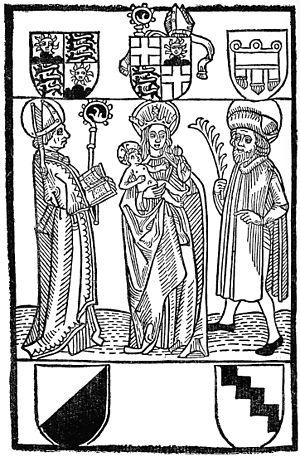
La bibliothèque capitulaire de Constance était à l'origine la bibliothèque des évêques de Constance et du chapitre cathédral. Cette collection de livres est aujourd'hui dispersée entre plusieurs bibliothèques européennes. Parmi les ouvrages qui y ont été conservés, on compte de nombreux manuscrits composés dans la région du Lac de Constance depuis les VIIIᵉ et IXᵉ siècles jusqu'au Moyen Âge tardif et à la Renaissance.